Pinocchio (2019 film)

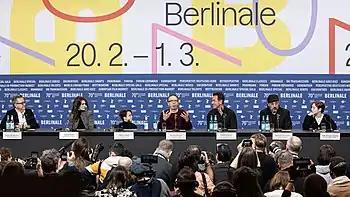
The film's cast and crew at the 2020 Berlin Film Festival.: producer , Marine Vacth, Federico Ielapi, Roberto Benigni, director Matteo Garrone, Massimo Ceccherini, and .

On 24 October 2016, it was announced that Toni Servillo was cast as Pinocchio's father Geppetto. Two years later, in October 2018, it was announced that Geppetto would be played by Roberto Benigni (who had played Pinocchio in a previous adaptation directed by himself), who said, "A great character, a great story, a great director: playing Geppetto directed by Matteo Garrone is one of the forms of happiness."